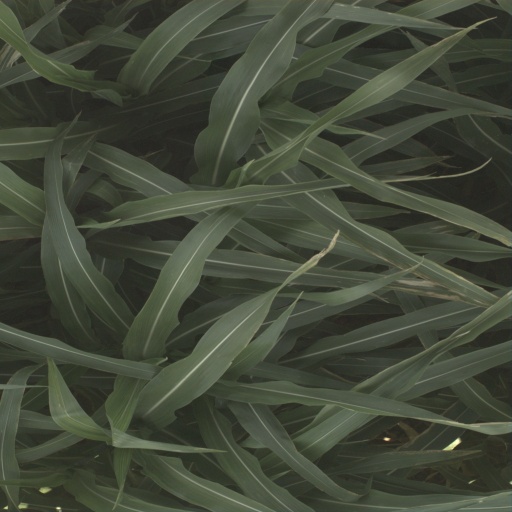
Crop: sorghum